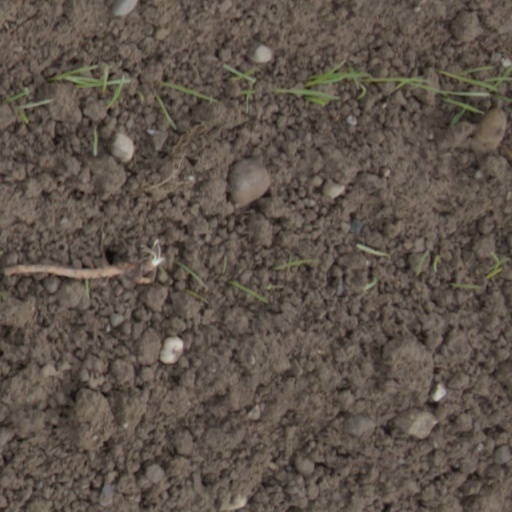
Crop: wheat